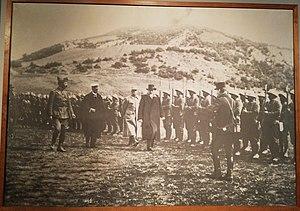
Général Régnault, Eleftherios Venizelos et Pavlos Koundouriotis passant en revue l'armée grecque sur le front macédonien, mai 1918.
Charles Louis Jacques Régnault est un général de division français dont le nom est associé à la Première Guerre mondiale.